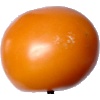
Label: yellow_tomato